Sawyer–Curtis House

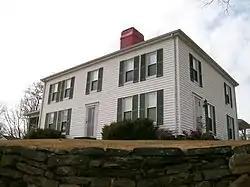
Front of the house

The Sawyer–Curtis House is a historic residence in the community of Little Hocking in Washington County, Ohio, United States. Located along the Ohio River in southern Belpre Township below the city of Belpre, Little Hocking was settled shortly before 1800. The earliest settler in the vicinity of Little Hocking was Nathaniel Sawyer, a native of Massachusetts who erected a New England–style of house there in 1798. Now known as the Sawyer–Curtis House, it is believed to have been the first permanent structure to be erected anywhere in Belpre Township. Sawyer's house is a weatherboarded structure with a tin roof and a foundation of sandstone. Built around a frame of logs, it is constructed with a typical New England floor plan, with its most significant individual feature being a massive chimney at the center of the house.